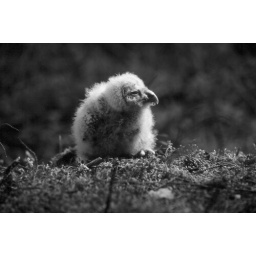
Young Ural owl (Strix uralensis) in black and white